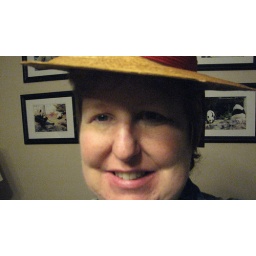
Borrowing a hat from the dress-up box in Darlene's playroom! A little small but it works!!!